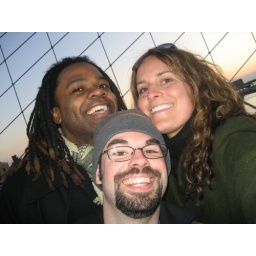
walking across the brooklyn bridge with friends Kevin and Brianne for some pizza at Grimaldi's. (photo by Brianne Zulauf)